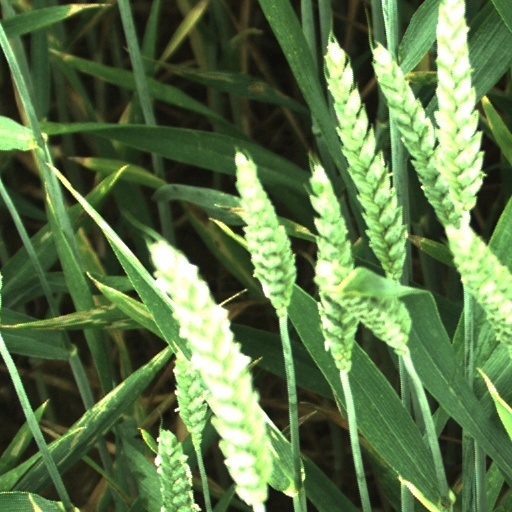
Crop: wheat